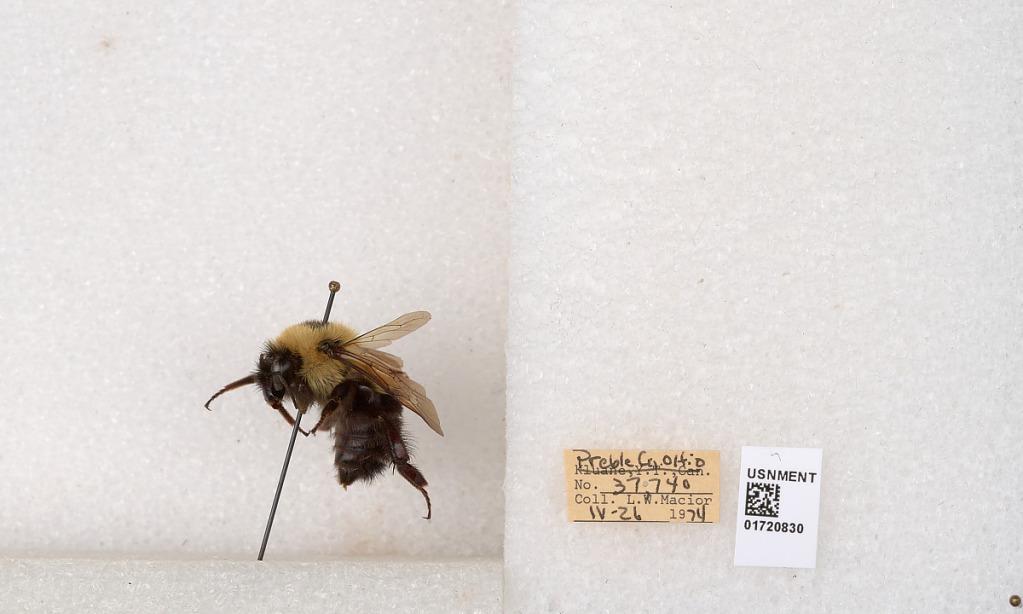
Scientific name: Bombus bimaculatus Cresson
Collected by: L. Macior
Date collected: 1974-4-26
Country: United States
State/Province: Ohio
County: Preble
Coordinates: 39.7416, -84.648